Montenegro in the Eurovision Song Contest 2022

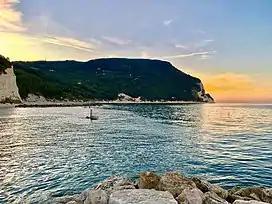
A video postcard introduced Vladana's performance in the second semi-final of the Eurovision Song Contest 2022. The postcard was filmed at the Monte Conero in Ancona and featured virtual projections of Vladana across the location.

According to Eurovision rules, all nations with the exceptions of the host country and the "Big Five" (France, Germany, Italy, Spain and the United Kingdom) are required to qualify from one of two semi-finals in order to compete for the final; the top ten countries from each semi-final progress to the final. The European Broadcasting Union (EBU) split up the competing countries into six different pots based on voting patterns from previous contests, with countries with favourable voting histories put into the same pot. On 25 January 2022, an allocation draw was held which placed each country into one of the two semi-finals, as well as which half of the show they would perform in. Montenegro has been placed into the second semi-final, to be held on 12 May 2022, and was scheduled to perform in the second half of the show.